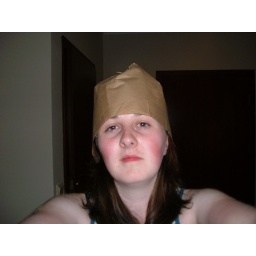
me and my hat i made from some brown paper in warsaw - hmmm nice!